Sister Christine

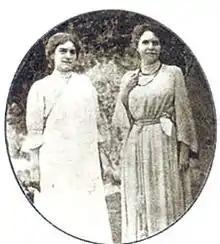
Sister Christine ("left") with Sister Nivedita ("right") in India

On 7 April 1902, Christine arrived in Kolkata, India. On the next morning she went to Belur Math to meet Vivekananda where she spent the entire day with him. According to the notes of Swami Brahmananda's notebook, Christine started visiting Belur frequently and came to the Math on 18, 23, 25, 26 April and 1, 4 May and stayed for the entire day each time.